Horton Hears a Who!

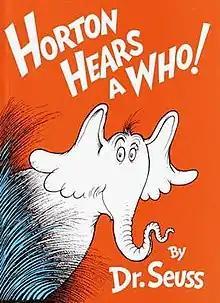
Front cover

Horton Hears a Who! is a children's book written and illustrated by Theodor Seuss Geisel under the pen name Dr. Seuss. It was published in 1954 by Random House. This book tells the story of Horton the Elephant and his adventures saving Whoville, a tiny planet located on a speck of dust, from the animals who mock him. These animals attempt to steal and burn the speck of dust, so Horton goes to great lengths to save Whoville from being incinerated.